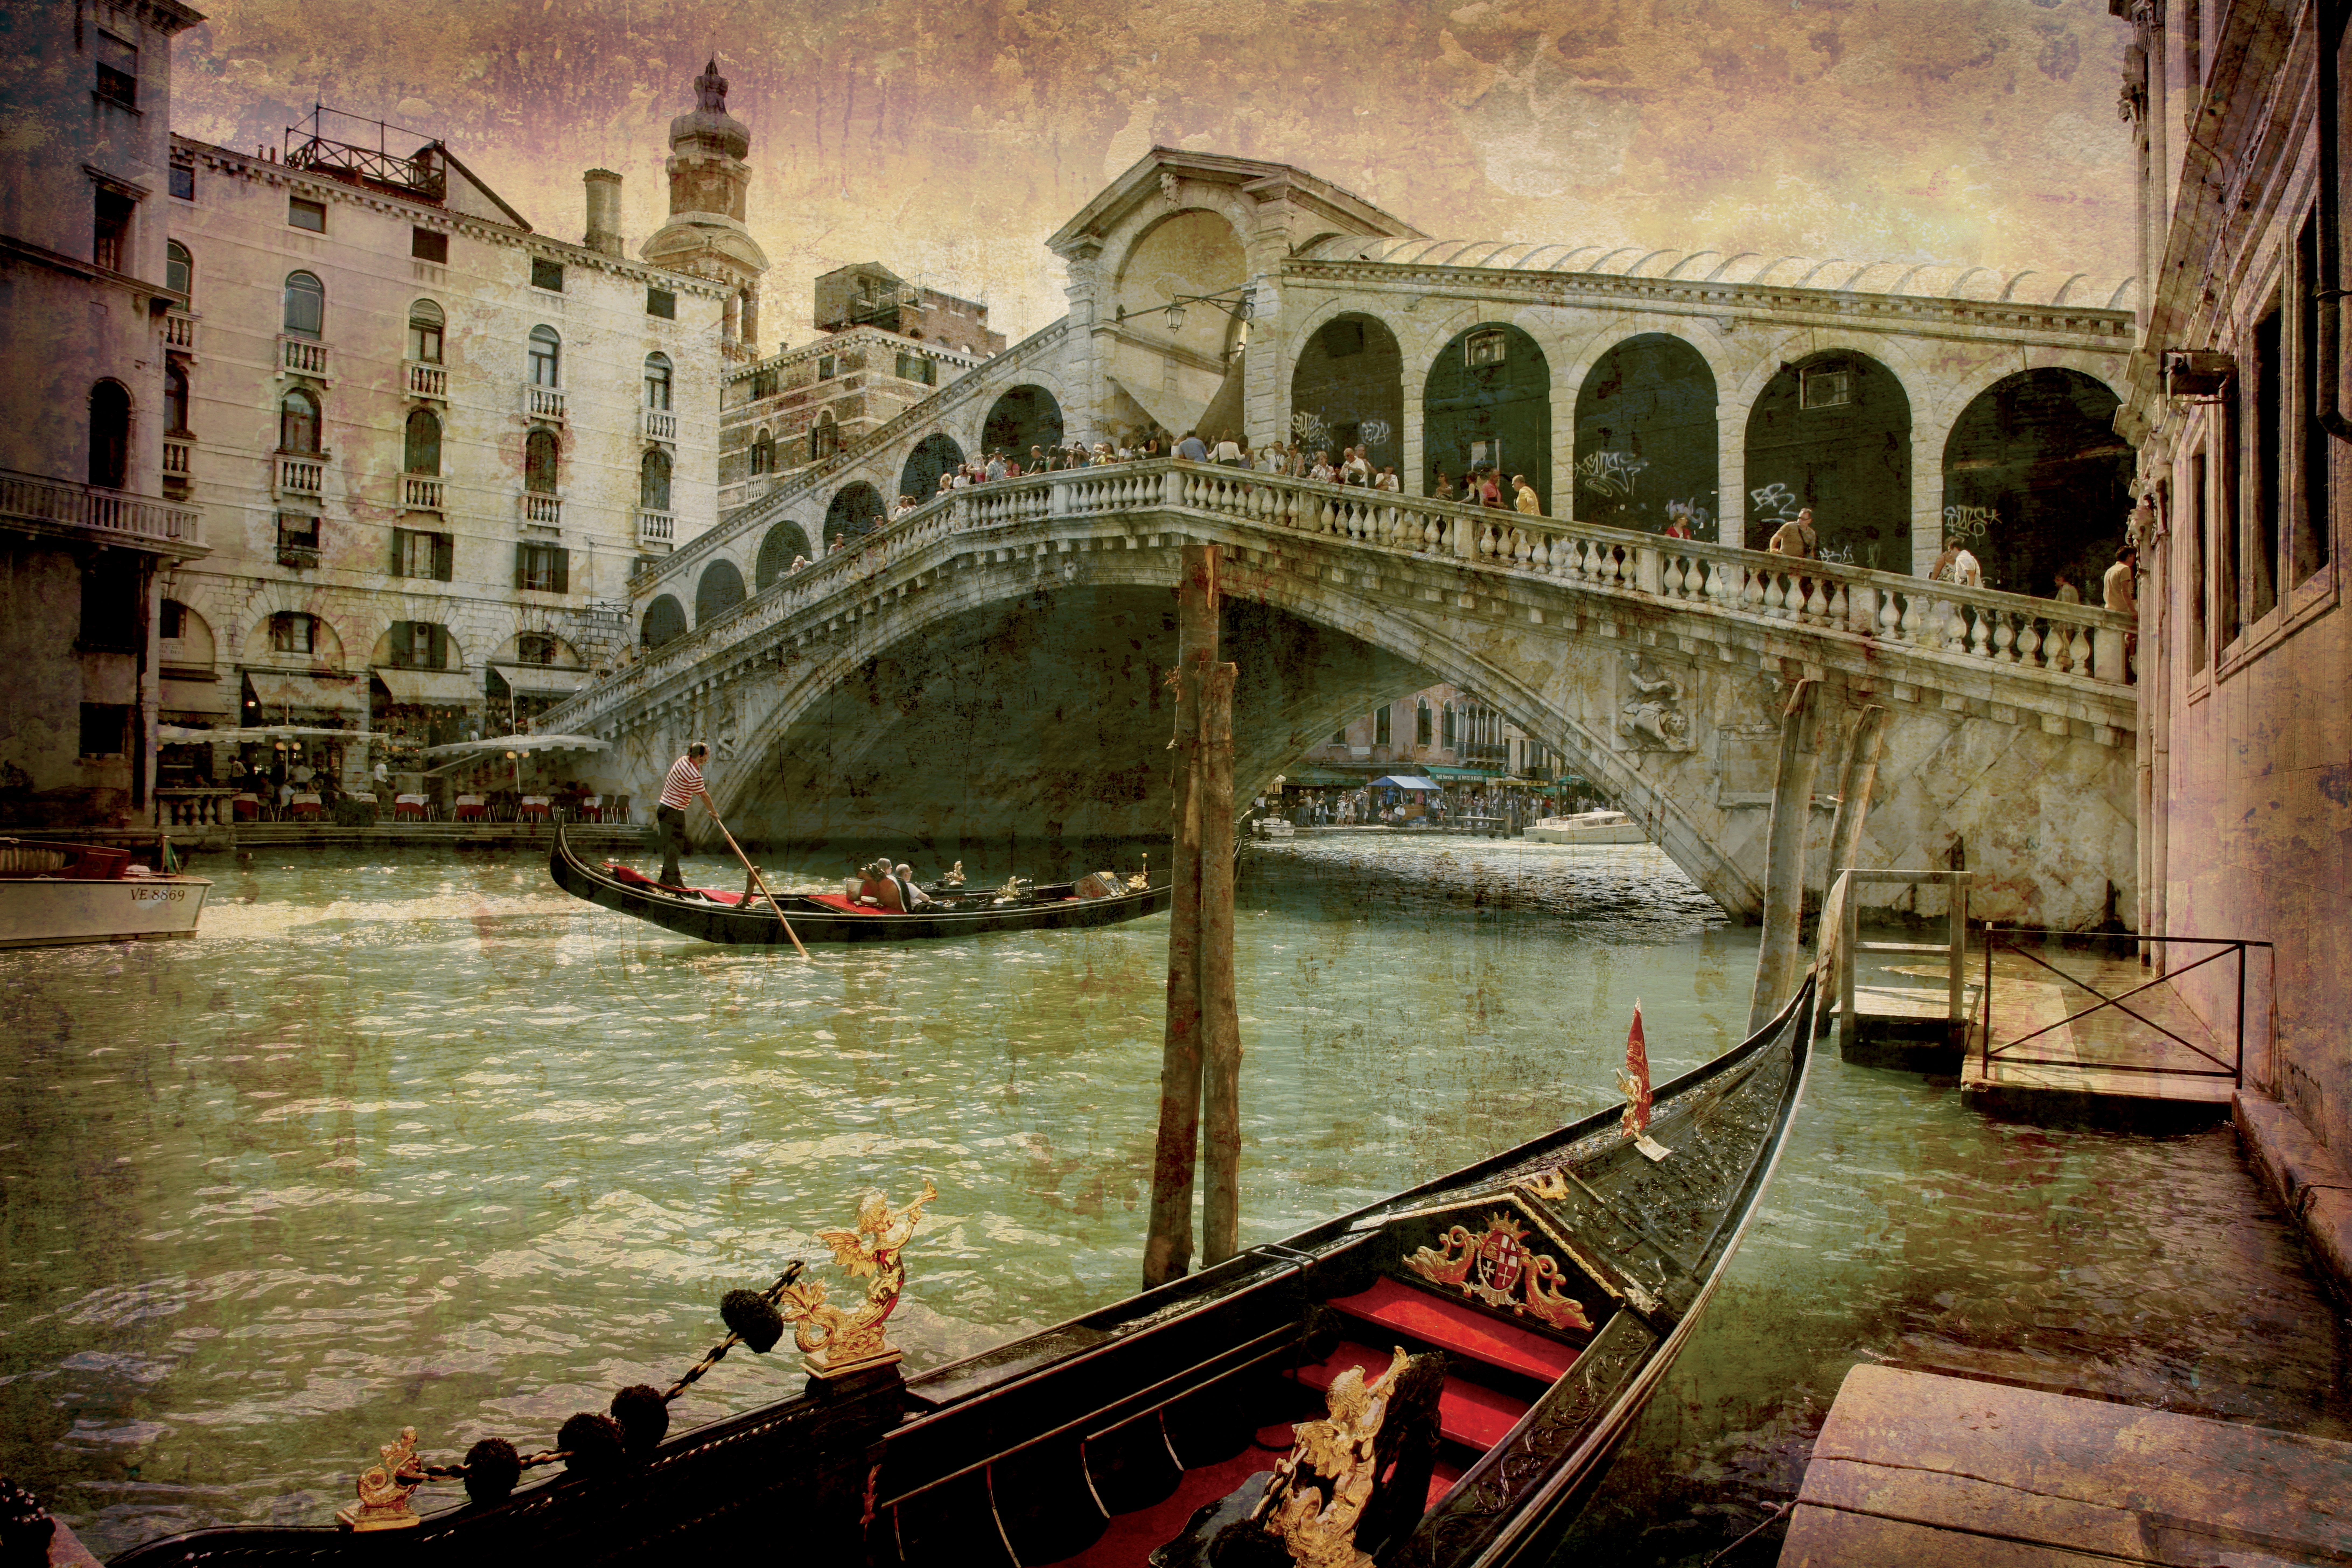
italy, body of water, waterway, watercraft, channel, boats and boating equipment and supplies, boat, canal, arch bridge, arch, bridge, art, boating, paint, arcade, gondola, painting, metropolis, aqueduct, watercraft rowing, water transportation, watercolor paint, medieval architecture, Art paint, naval architecture, drawing, artwork, canoe, viaduct